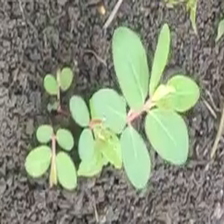
Weed species: Choti_dudhi_(Euphorbia_hirta)